Diamond DA40 Diamond Star

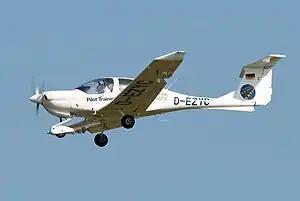

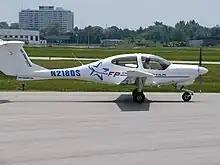
Diamond Star DA40 FP Fixed Pitch variant

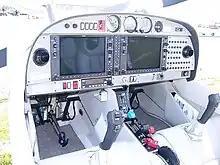
Diamond Star DA40-180 instrument panel showing the Garmin G1000 glass cockpit installation

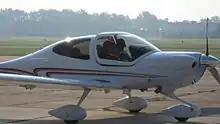
DA40 XLS preparing to taxi

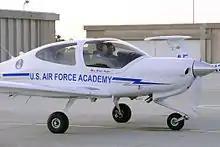
T-52A of the USAF Academy

The Diamond DA40 Diamond Star is an Austrian four-seat, single-engine, light aircraft constructed from composite materials. Built in both Austria and Canada, it was developed as a four-seat version of the earlier DA20 by Diamond Aircraft Industries.